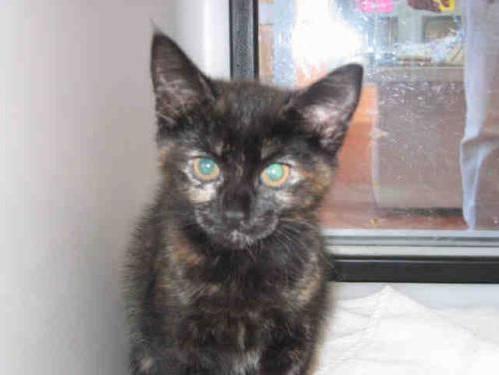
cat